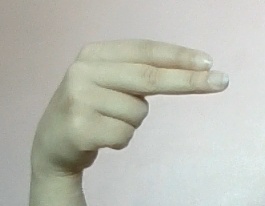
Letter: ain